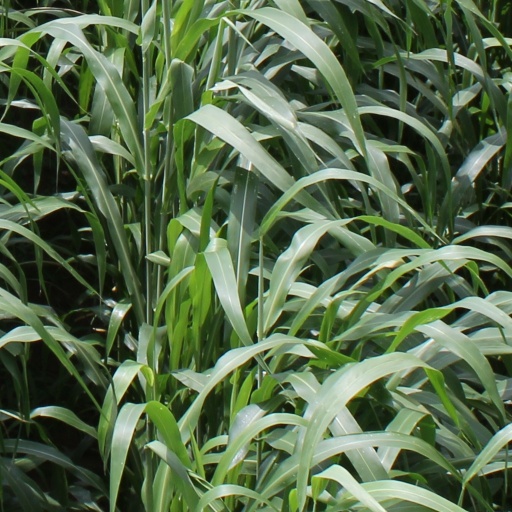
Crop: sorghum